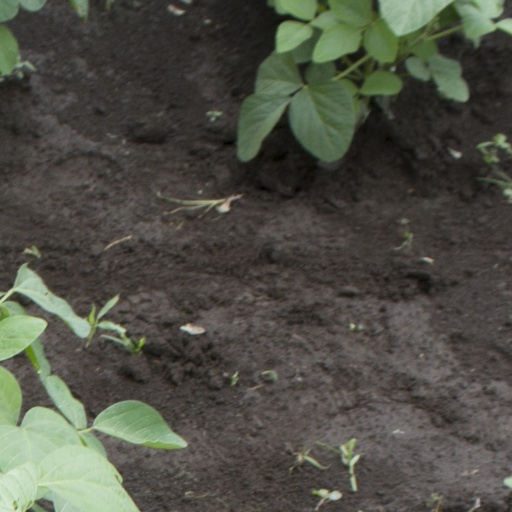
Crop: soybean